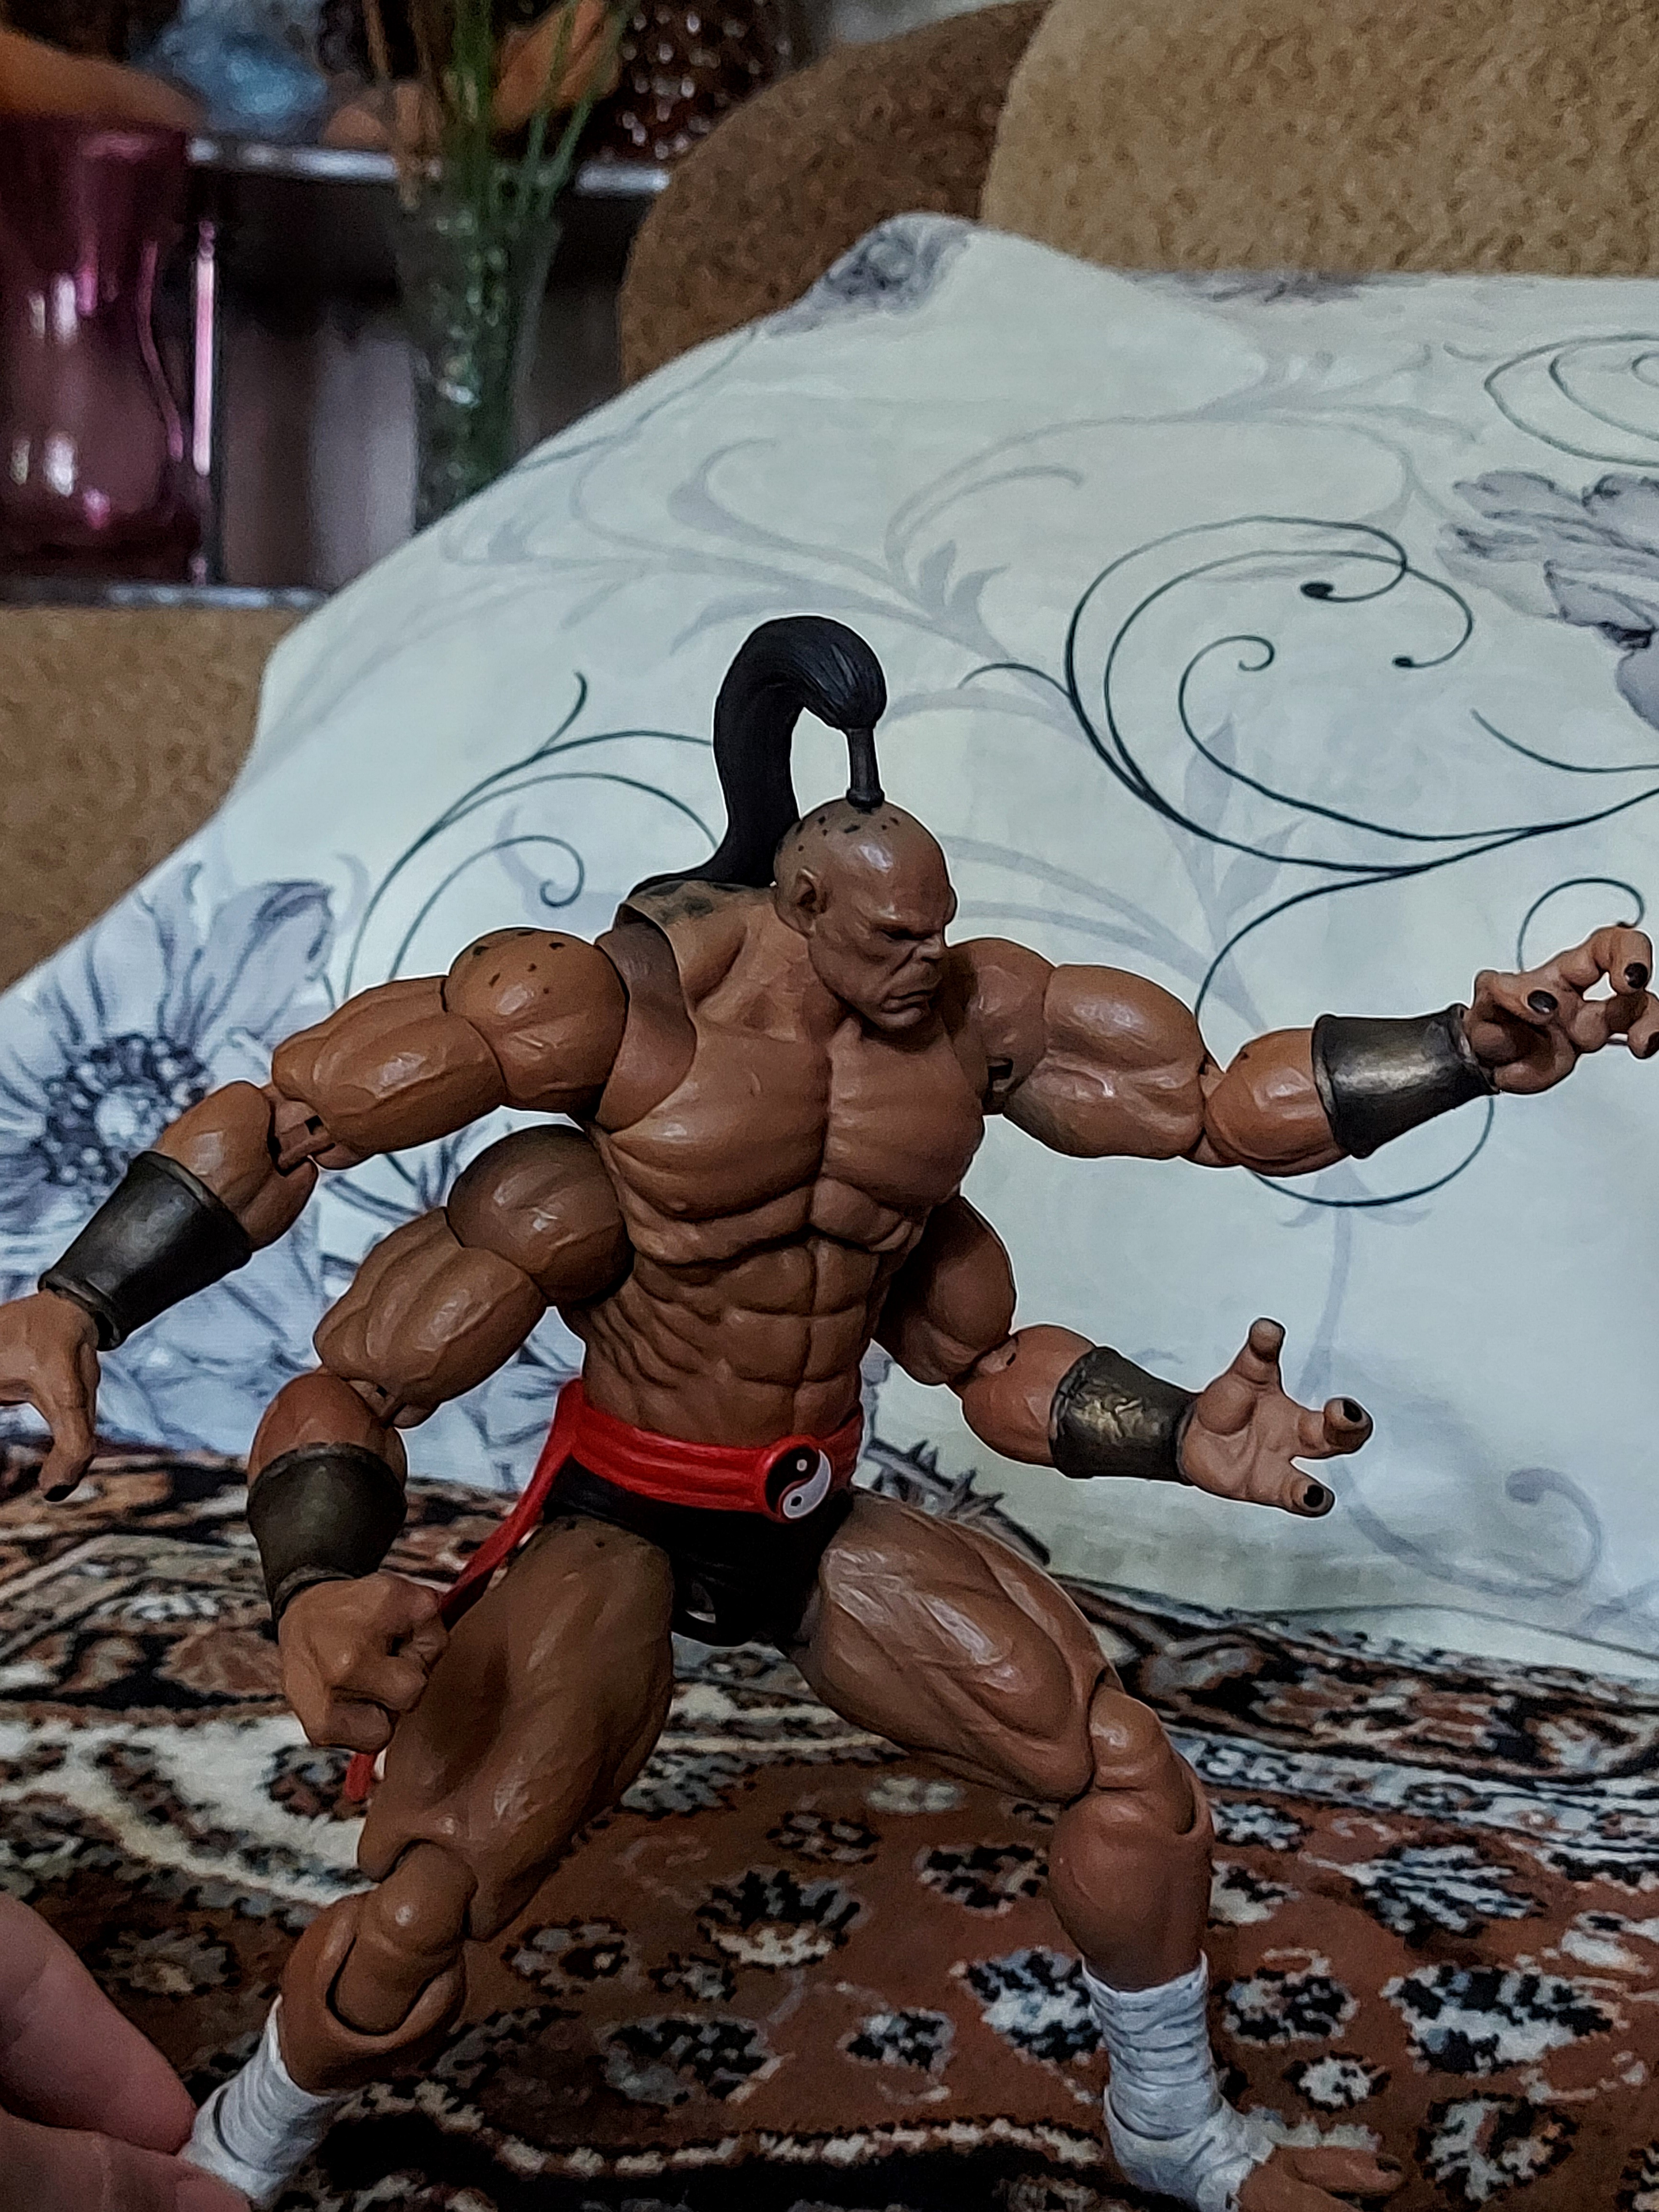
Shokan, storm, collectibles, warrior, fighter, action, figure, shorts, muscle, blue, art, combat sport, chest, Barechested, wrestling, contact sport, underpants, illustration, competition event, sports, painting, event, thigh, trunks, tableware, fictional character, individual sports, fiction, flesh, visual arts, competition, drawing, undergarment, artist, fun, championship